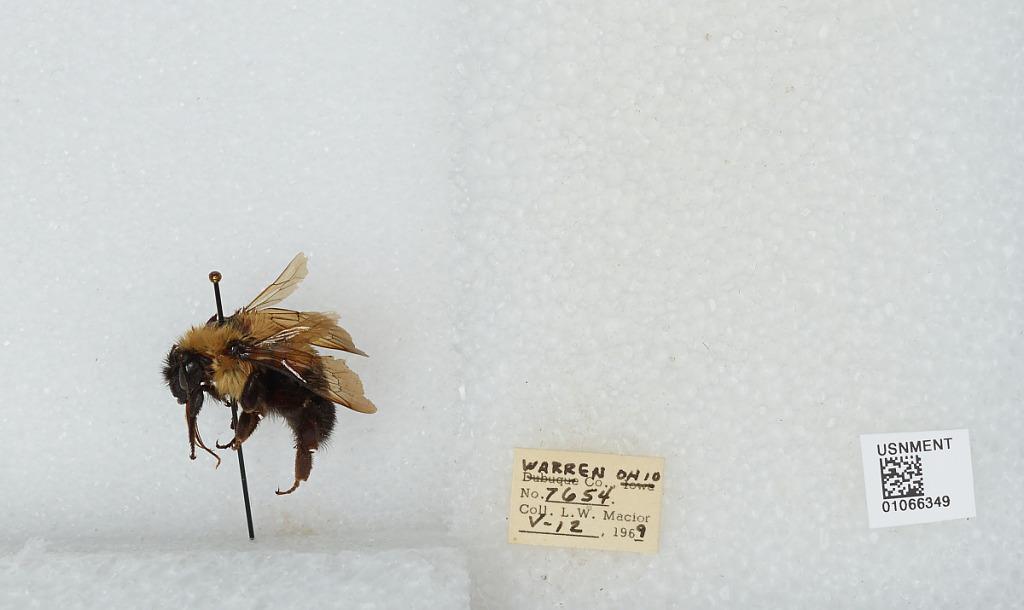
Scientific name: Bombus (Pyrobombus) bimaculatus Cresson
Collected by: L. Macior
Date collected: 1969-5-12
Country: United States
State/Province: Ohio
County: Warren
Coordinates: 39.4242, -84.1856